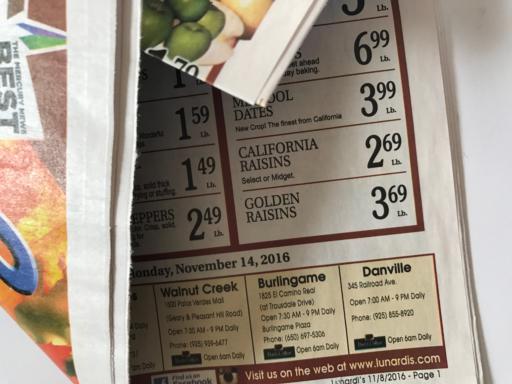
Waste category: paper